House with Atlantes

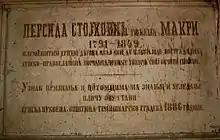
Inscription in Serbian attesting the name of the first rightful owner of the house, Persida Macri-Stoicovici

After Macri's death, the building became the property of his daughter Sida (Persida), who then also married an Aromanian, Stoica (also known by his Serbianized name Stojković). Under the gate there is a reddish marble plaque commemorating, in the Serbian language, Persida Macri-Stoicovici. It was fixed on the wall in 1886. Later the house was donated to the Aromanian-Serbian community, then it was owned by the Serbian Orthodox Diocese of Timișoara, from 1968 by the Romanian state and after 1989 it became private property and was renovated.